Capel Salem, Llanbedr

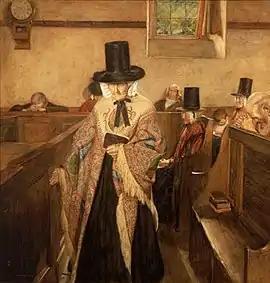
"Salem" (1908)

The Chapel is the subject of a 1908 painting by Sidney Curnow Vosper, (b. 29 October 1866). The painting was purchased by Lord Leverhulme in 1909, and became popular when he used it to promote Lever Brothers' Sunlight Soap, which offered to send purchasers a colour print. At a time when many homes owned no form of visual art, prints of Salem became widely and uniquely popular amongst working class communities, especially in Wales.